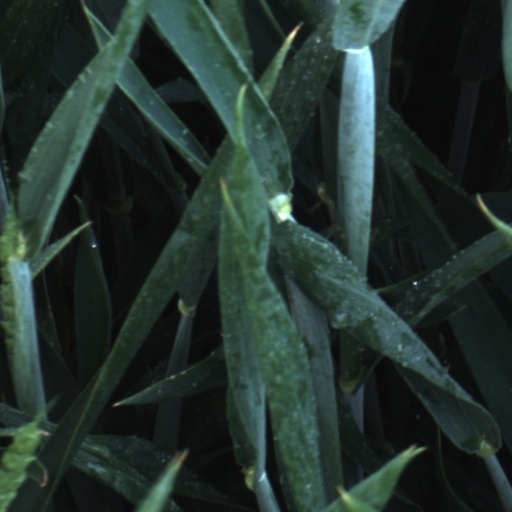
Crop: wheat